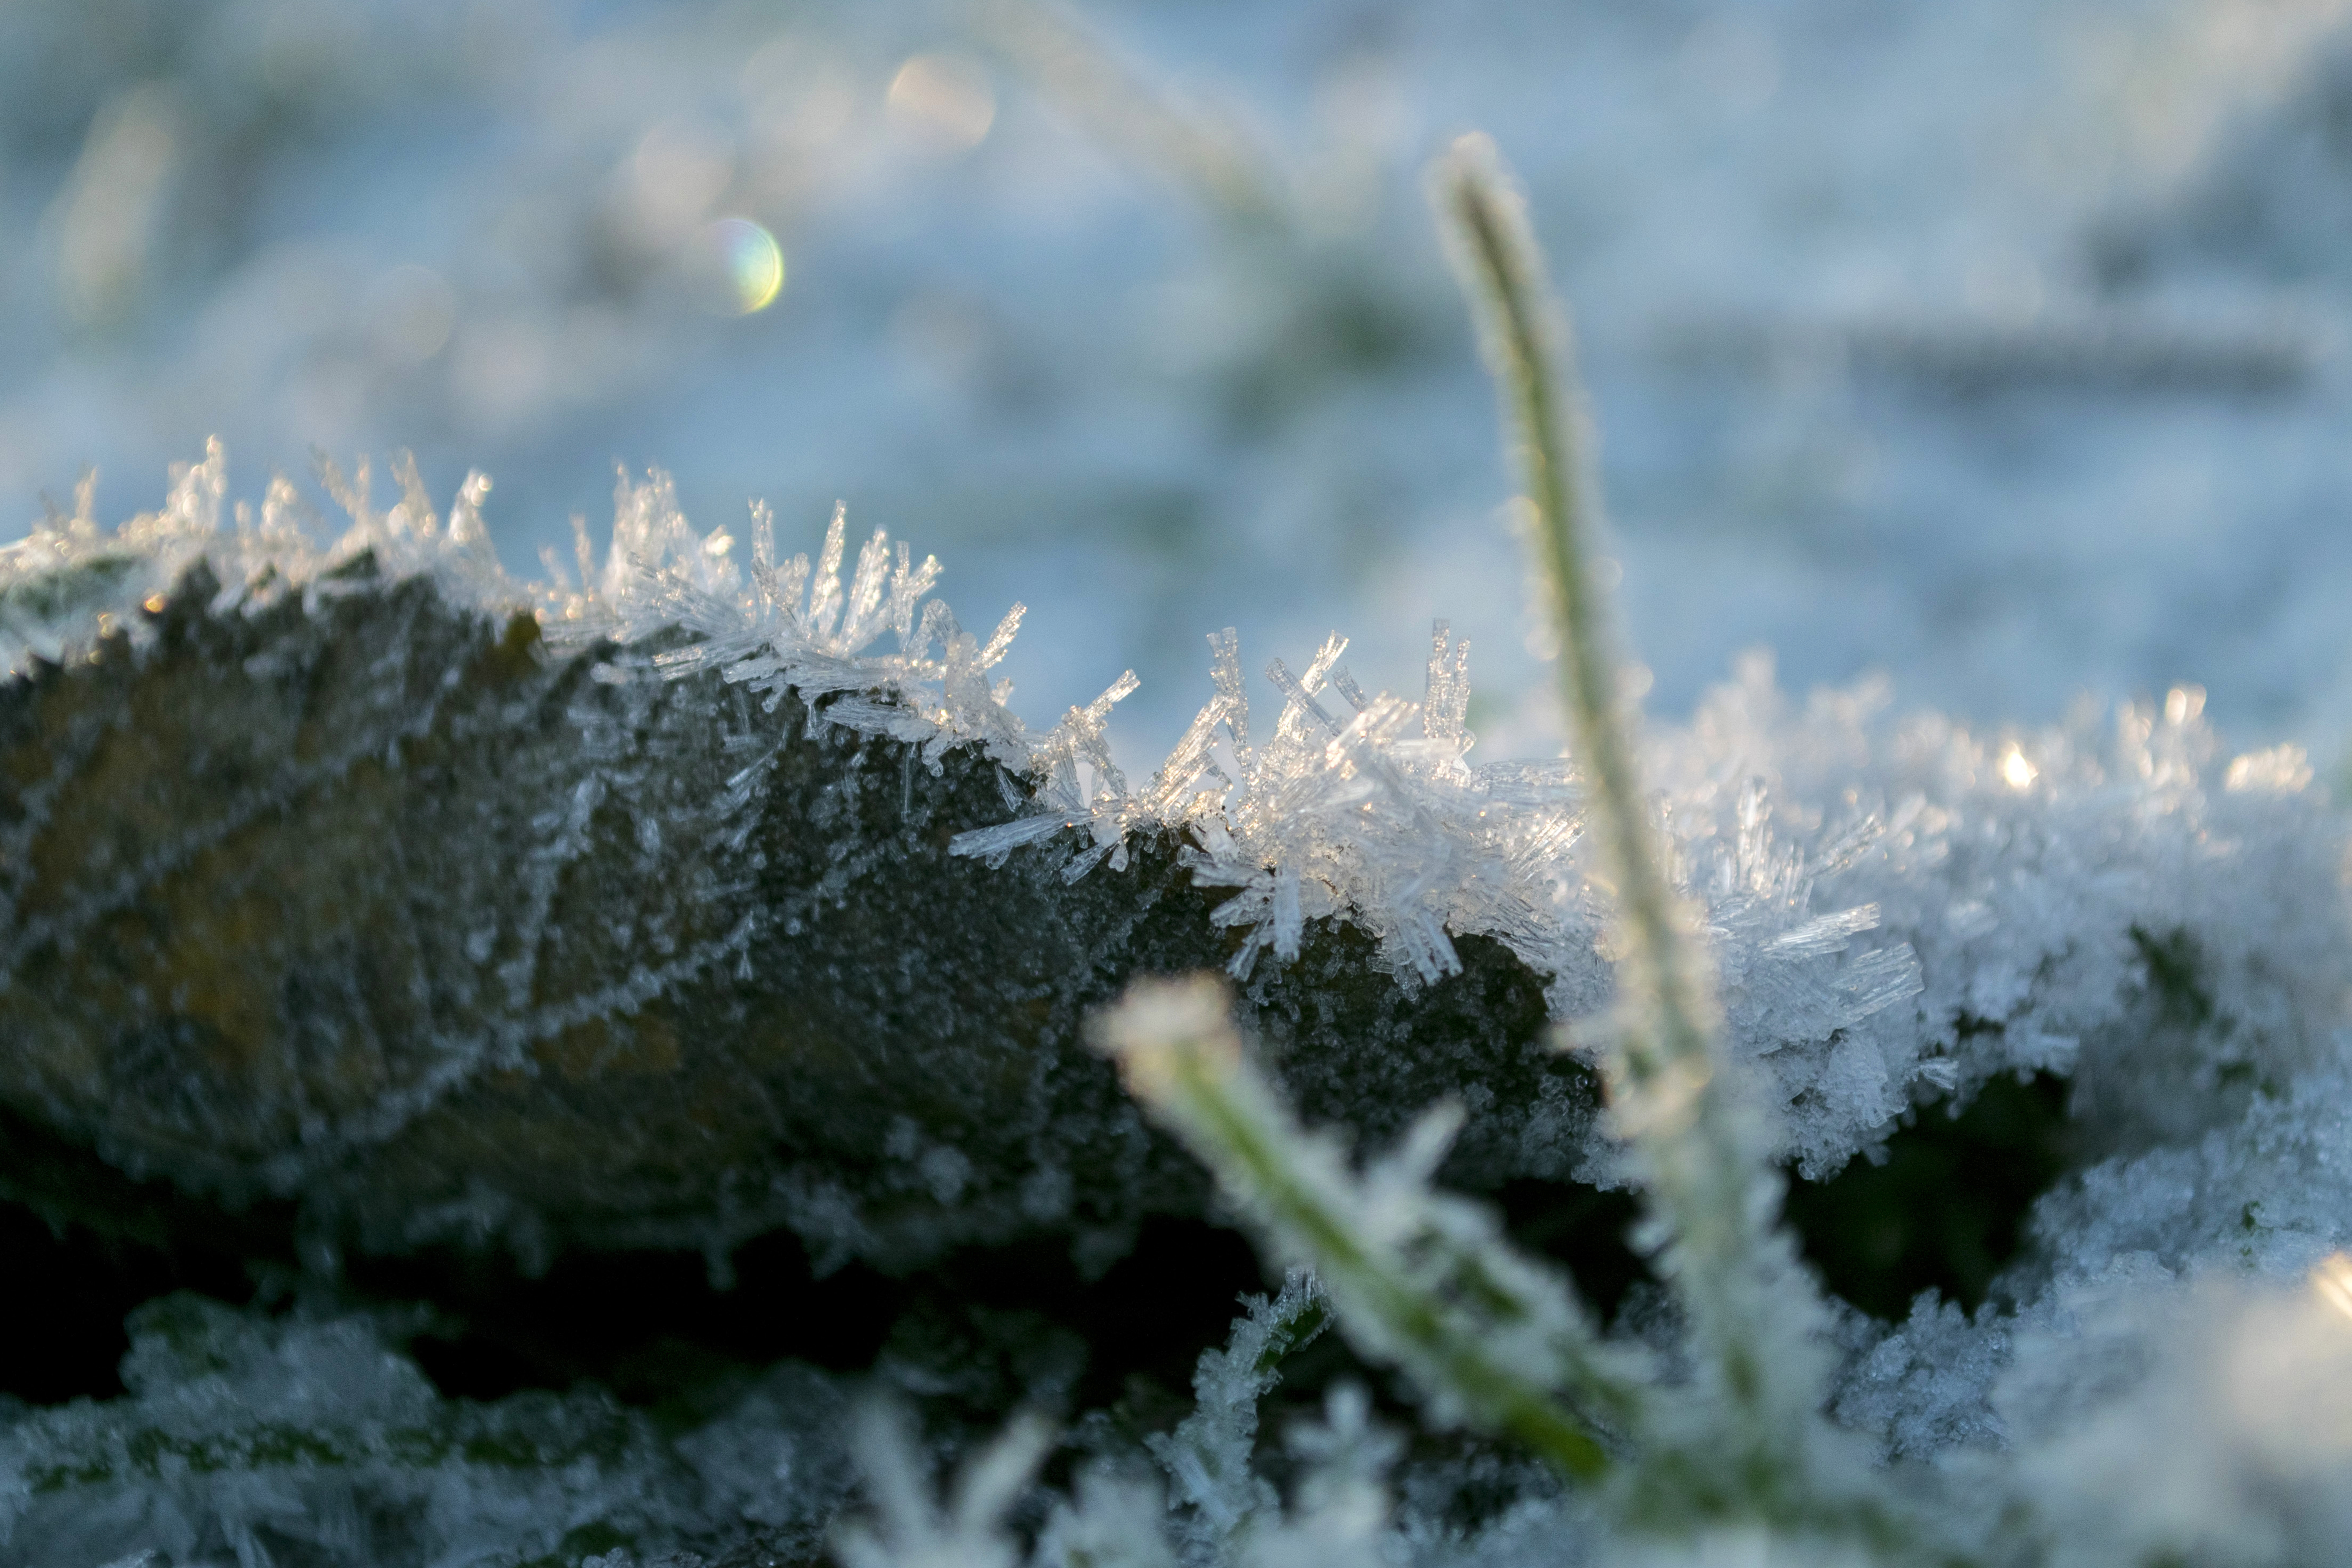
tree, water, nature, grass, outdoor, branch, snow, winter, plant, photography, sunlight, leaf, flower, wind, frost, ice, green, reflection, weather, frozen, nikon, flora, season, close up, nederland, netherlands, zuidholland, outdoorphotography, depthoffield, dof, paulvandevelde, pdvandevelde, padagudaloma, natuurfotografie, dordrecht, biesbosch, ijs, rijp, nederlandinfotos, hollandse, freezing, macro photography, plant stem, woody plant